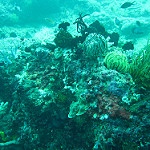
Scene: Outdoor